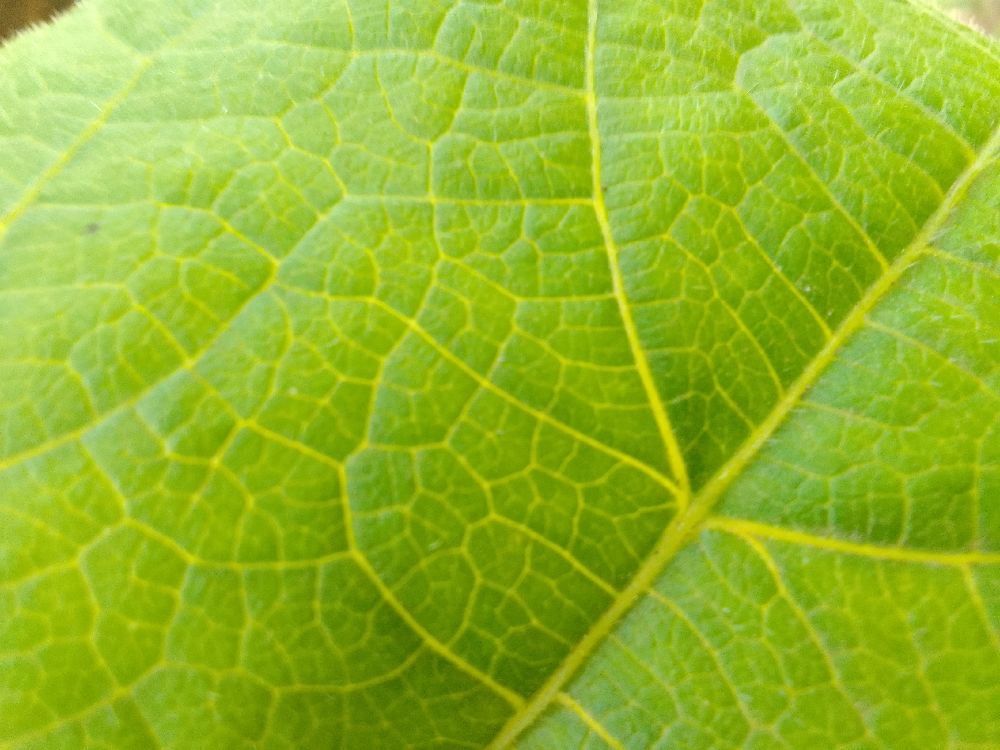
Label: healthy